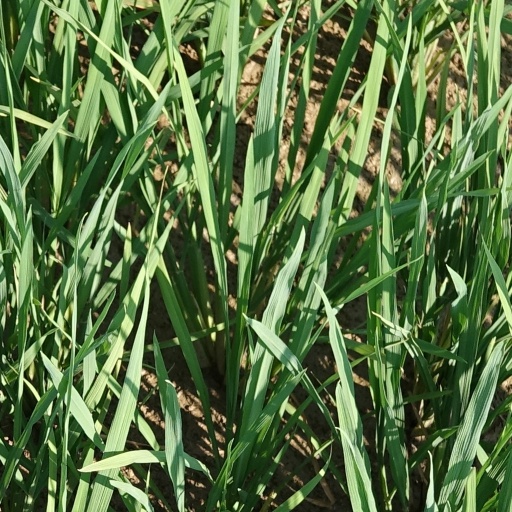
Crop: rice